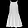
Label: Dress